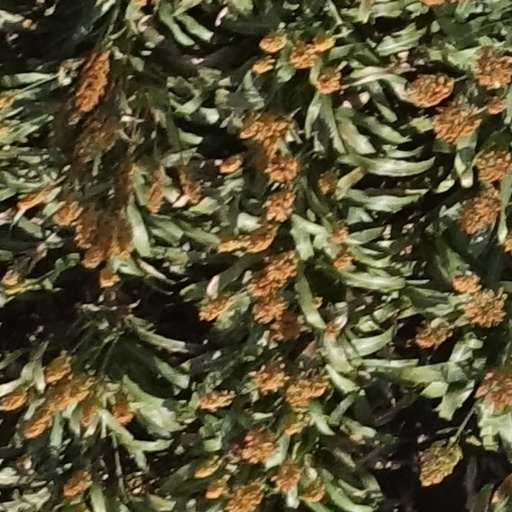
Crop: sorghum